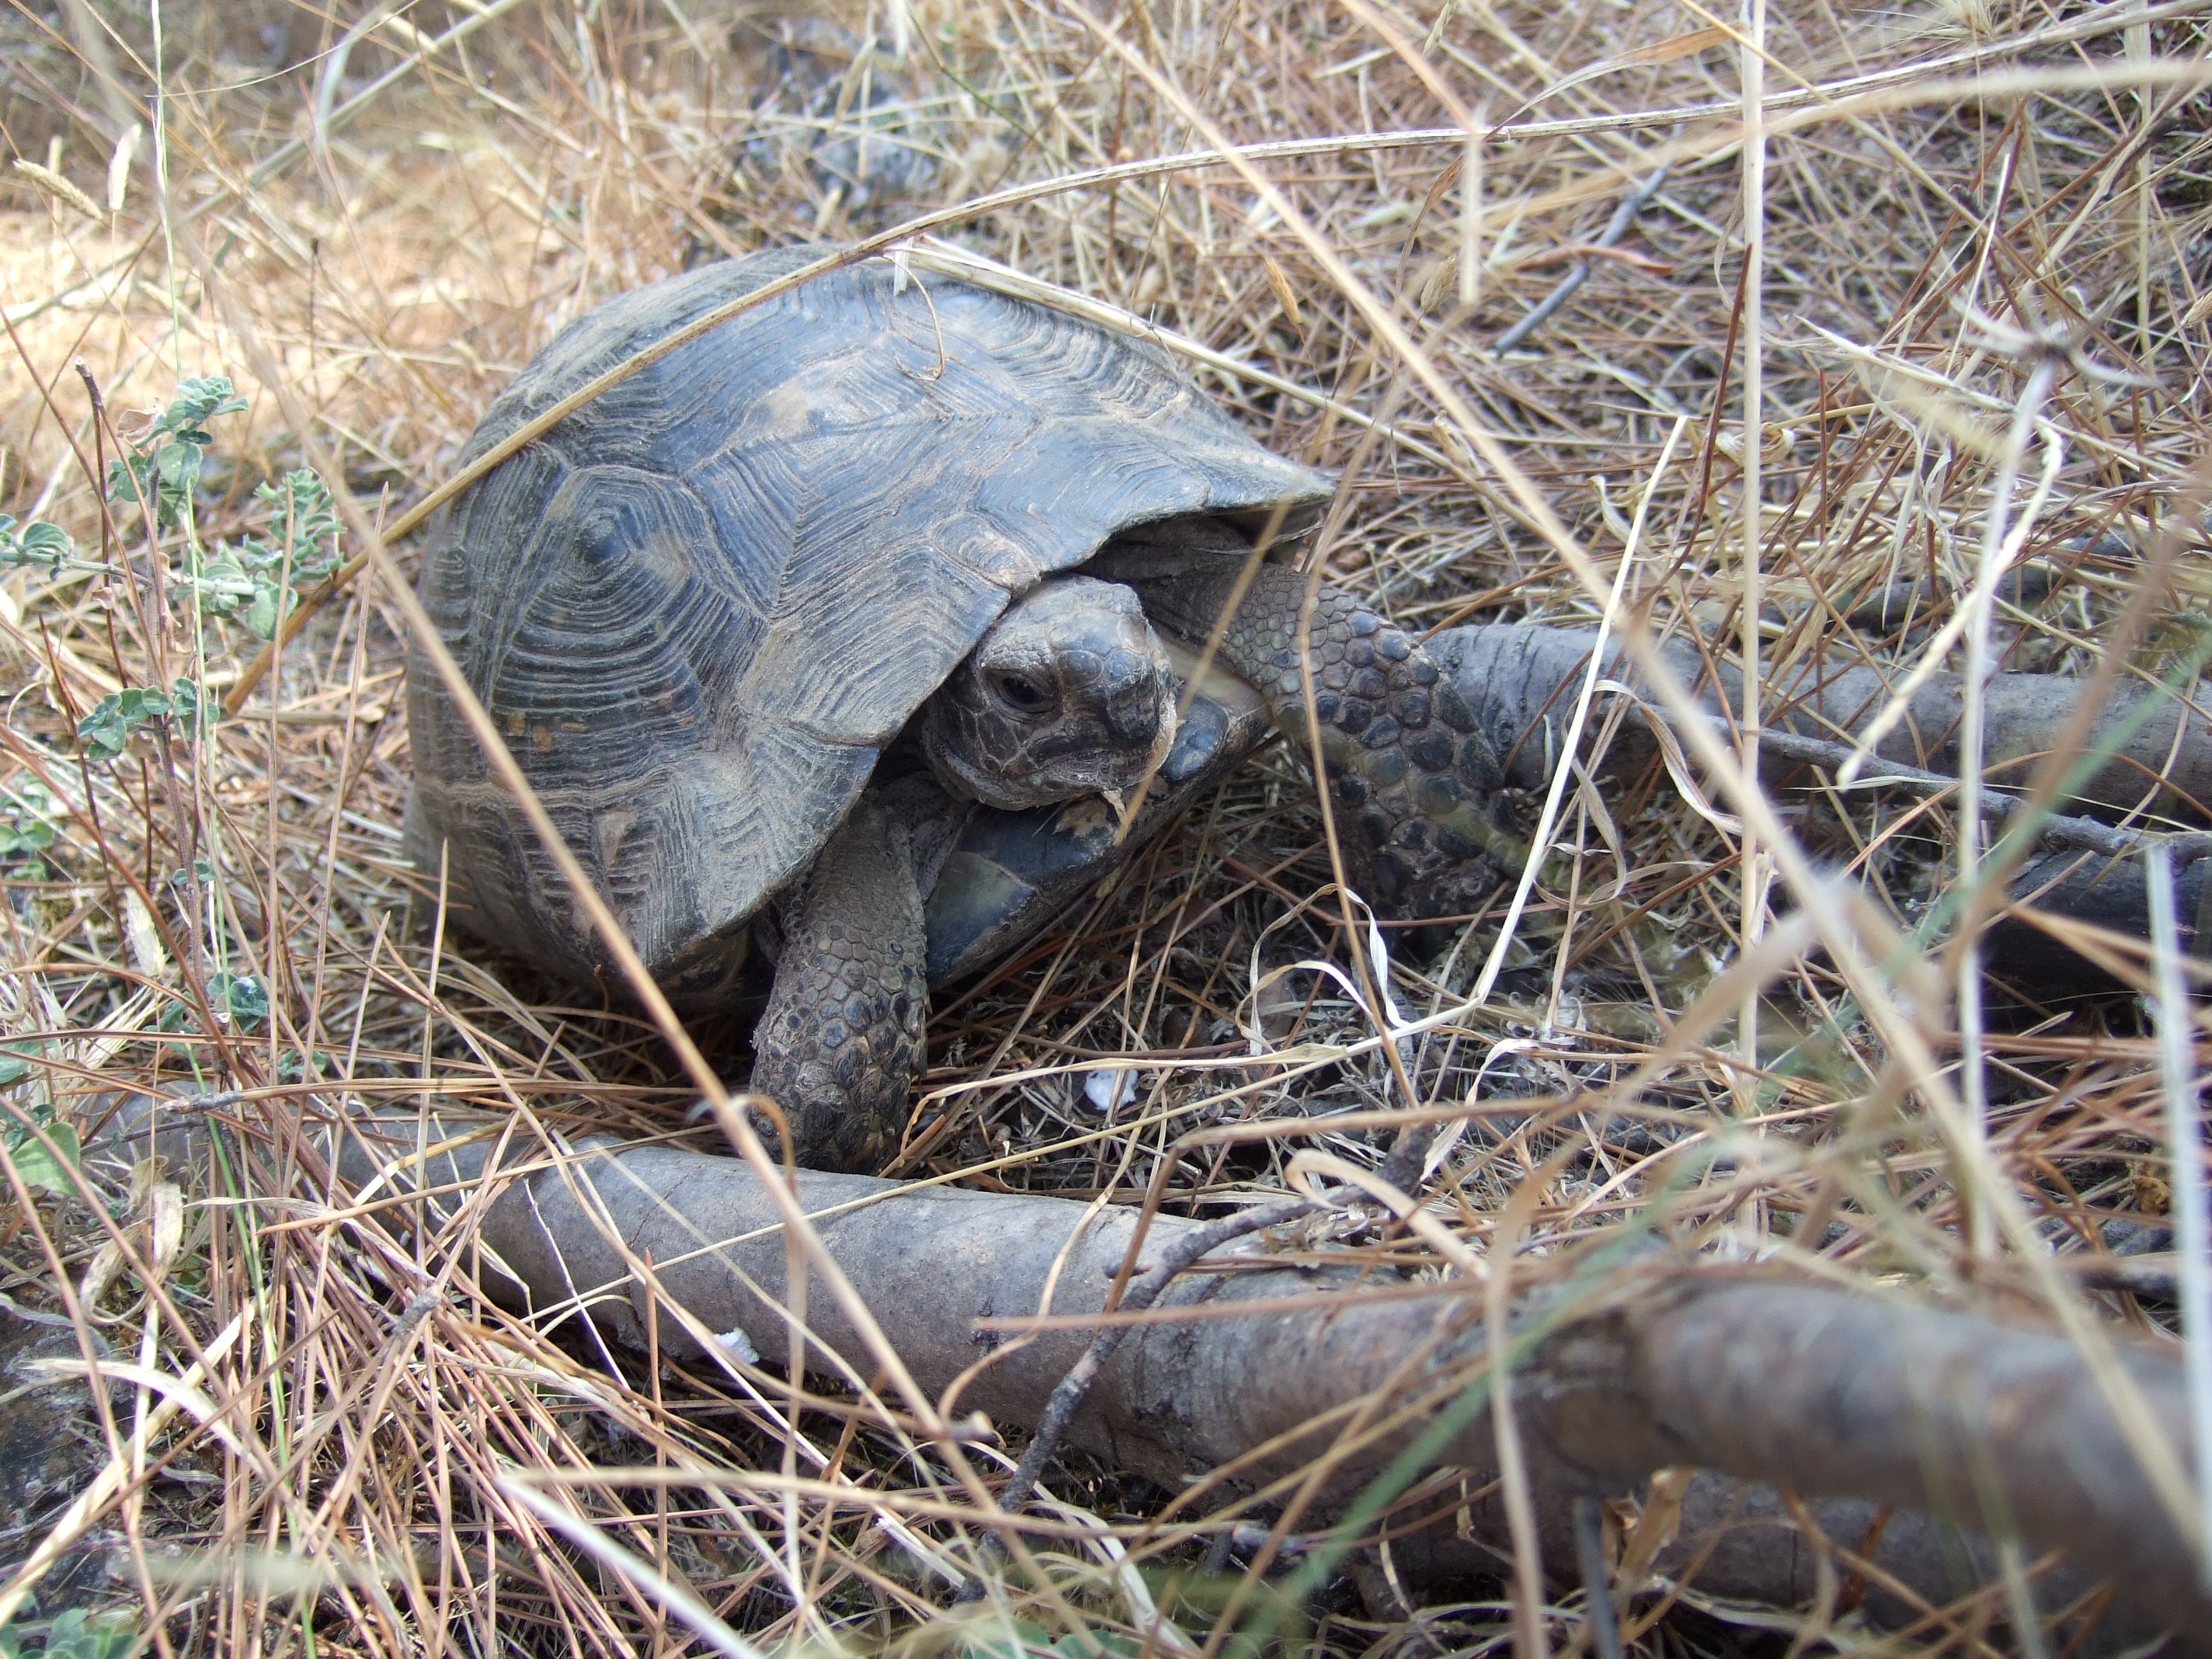
wildlife, turtle, reptile, fauna, animals, tortoise, vertebrate, slowly